List of British Commonwealth Air Training Plan facilities in Canada

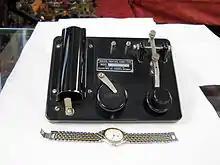
RCAF Morse Code Practice Buzzer

The Bombing and Gunnery School (B&GS) offered instruction in the techniques of bomb aiming and aerial machine gunnery to Air Observers, Bomb Aimers, and Wireless Air Gunners. These schools required large areas to accommodate their bombing and gunnery ranges, and were often located near water. The Avro Anson, Fairey Battle, Bristol Bolingbroke, and Westland Lysander were the standard aircraft used at B&GS schools.